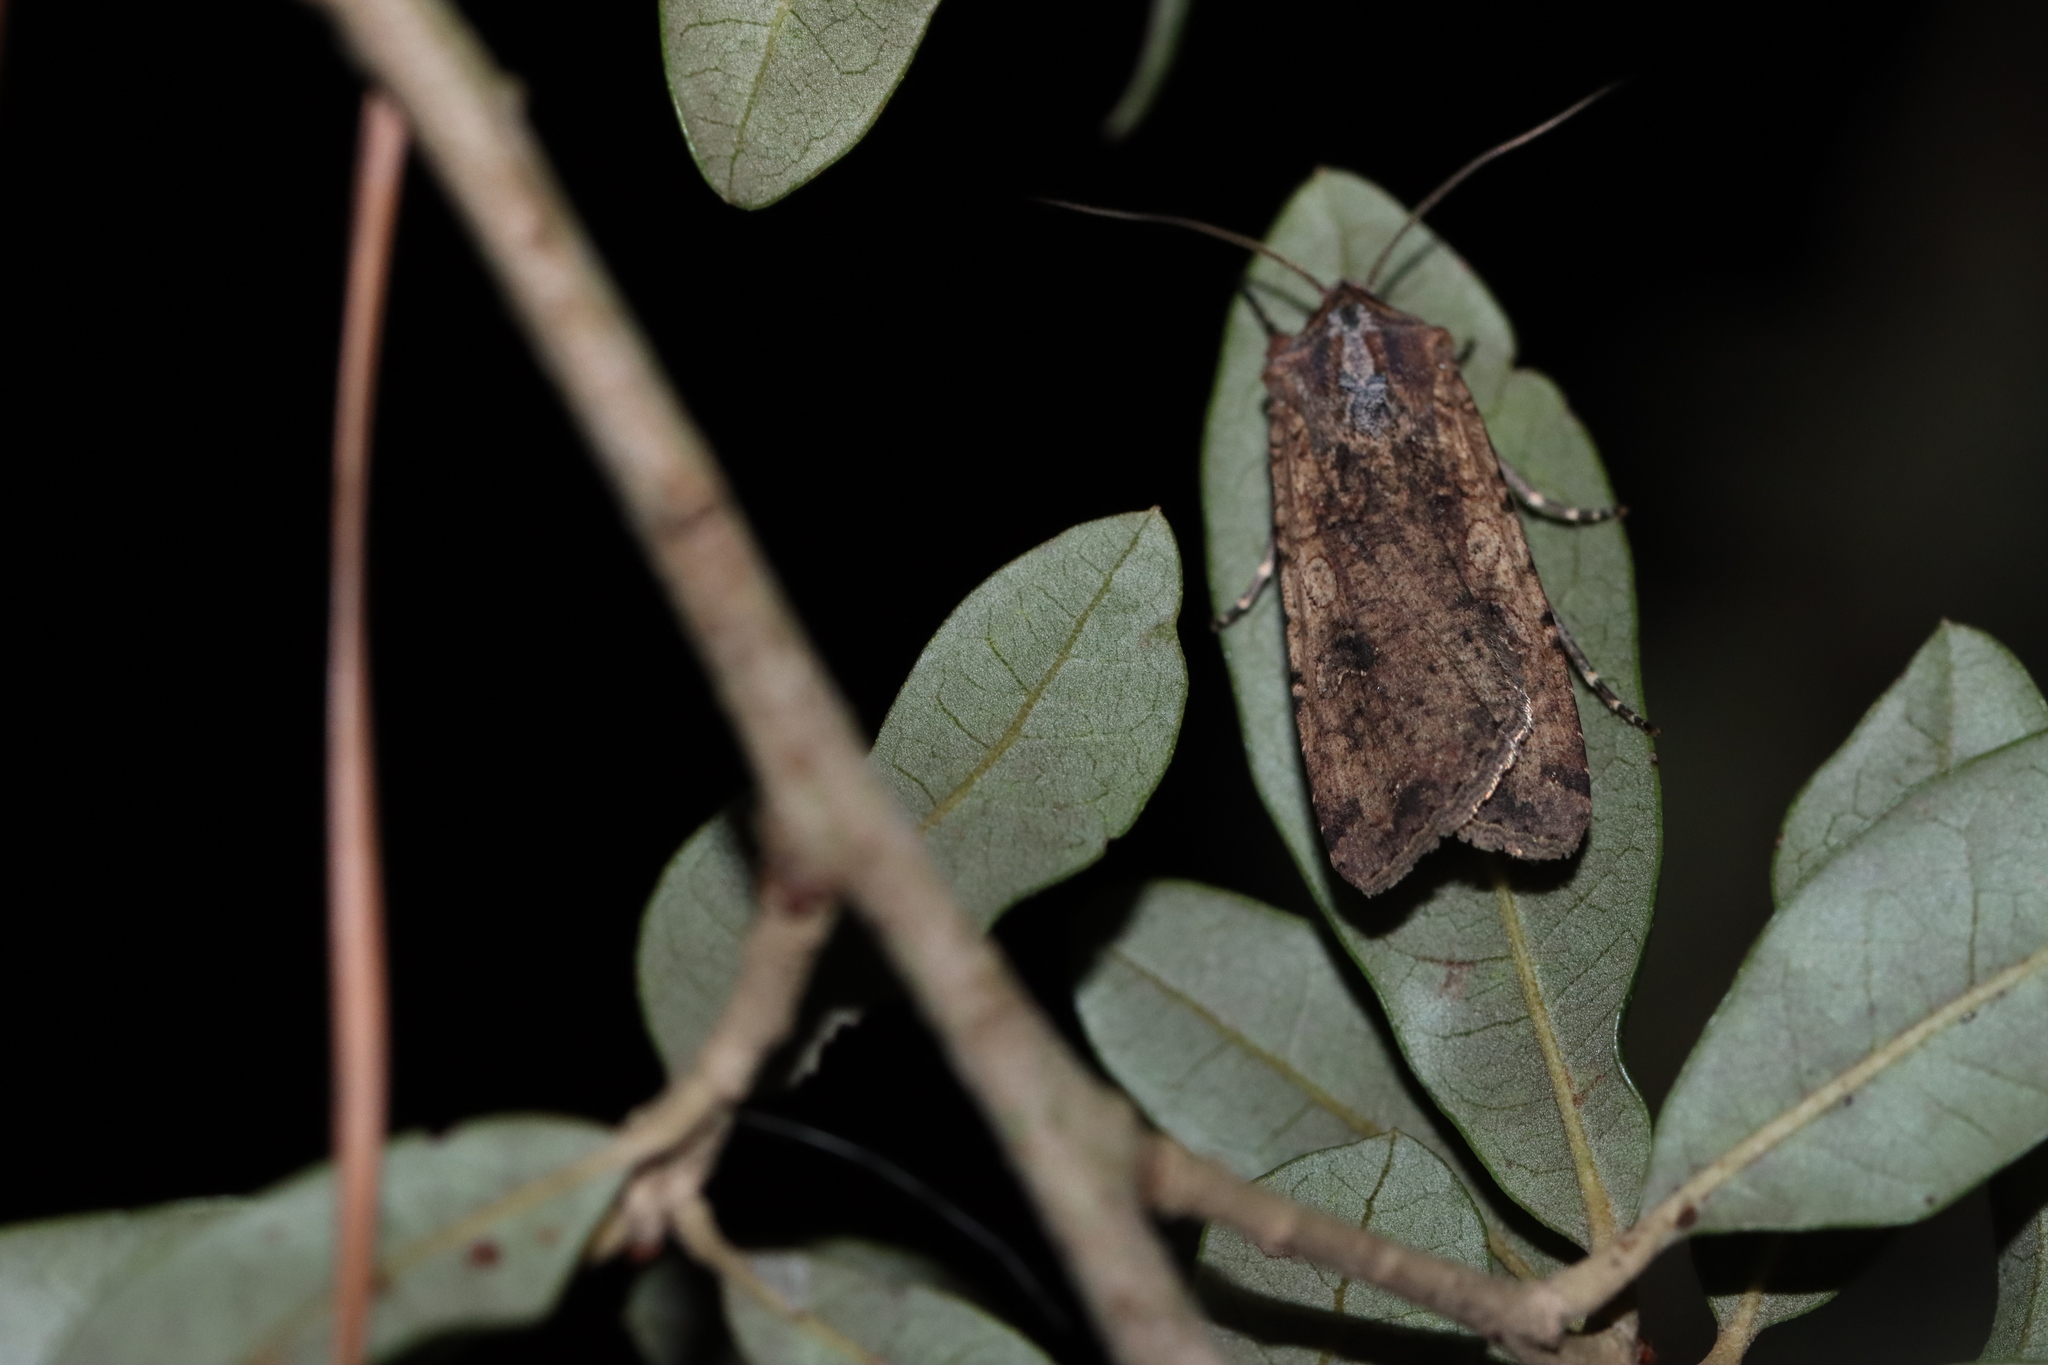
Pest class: cutworms